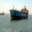
Label: ship